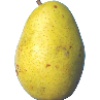
Label: pear_monster